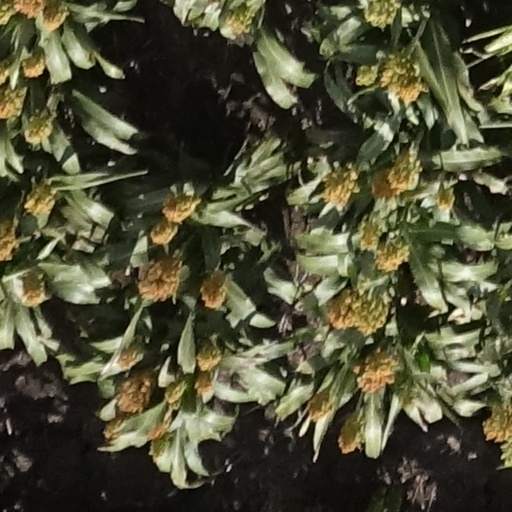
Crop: sorghum